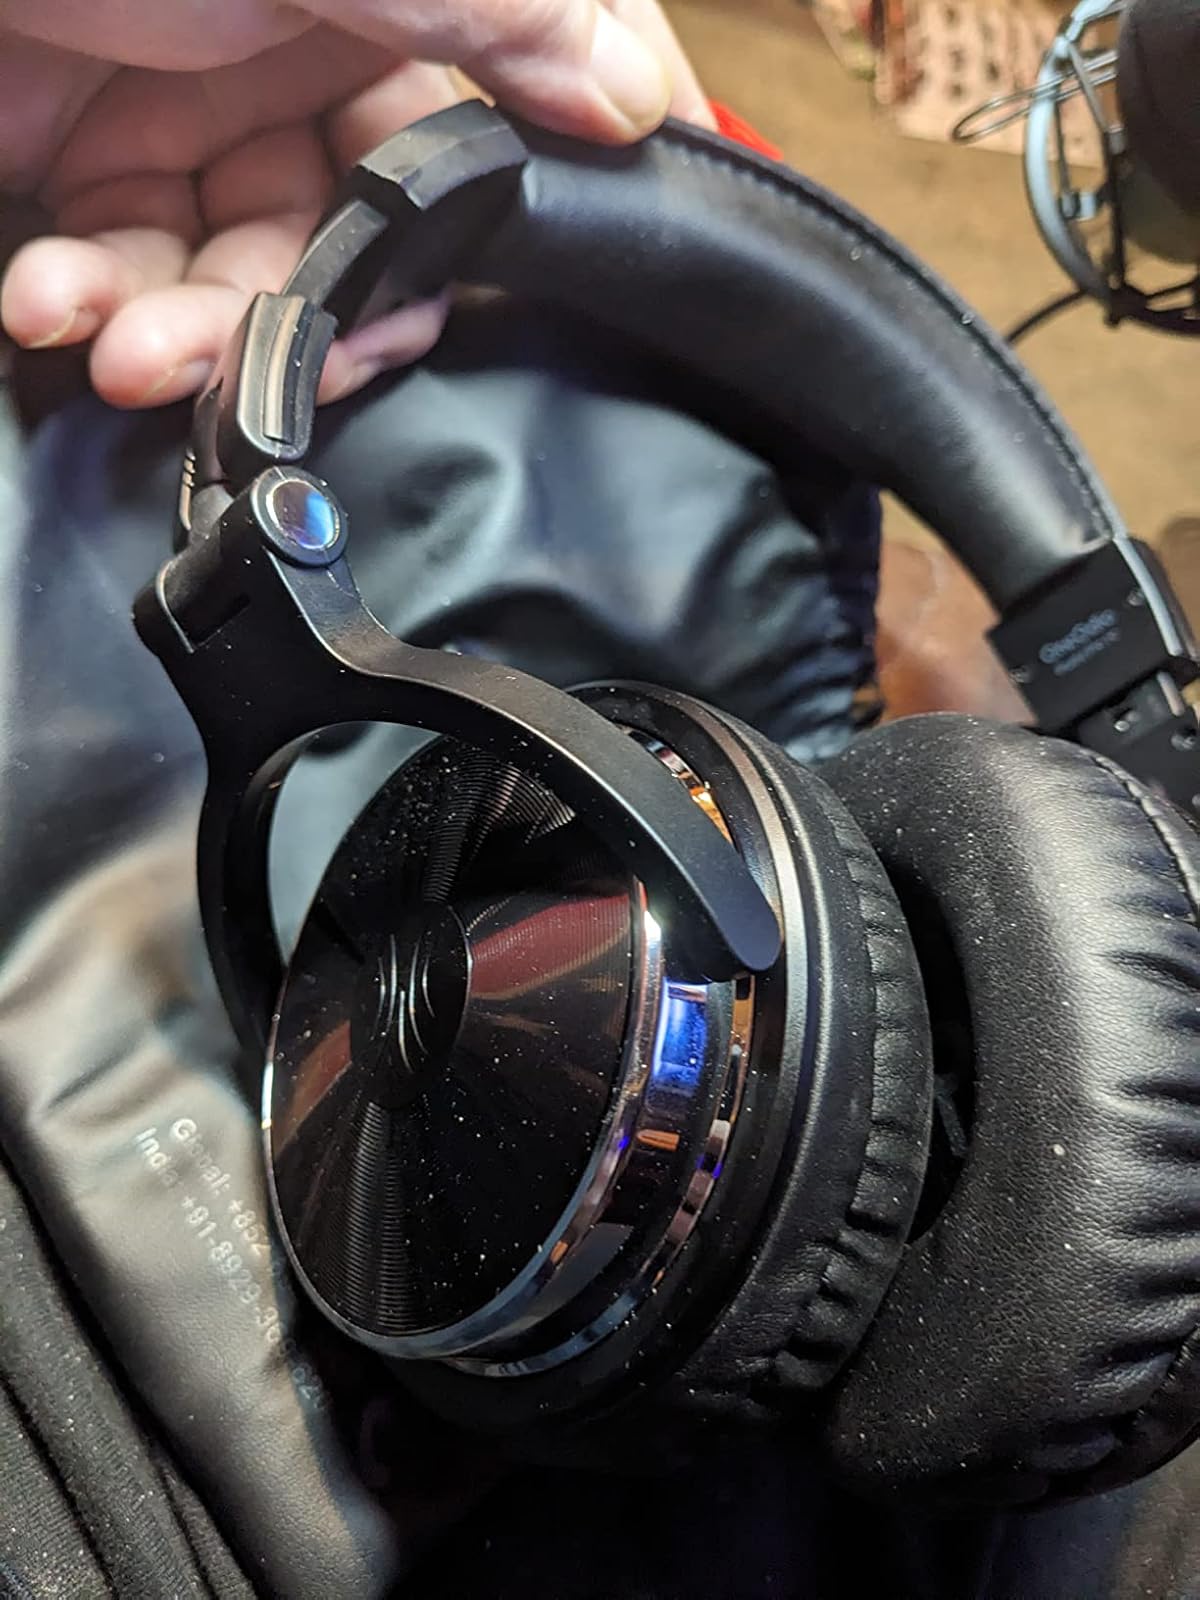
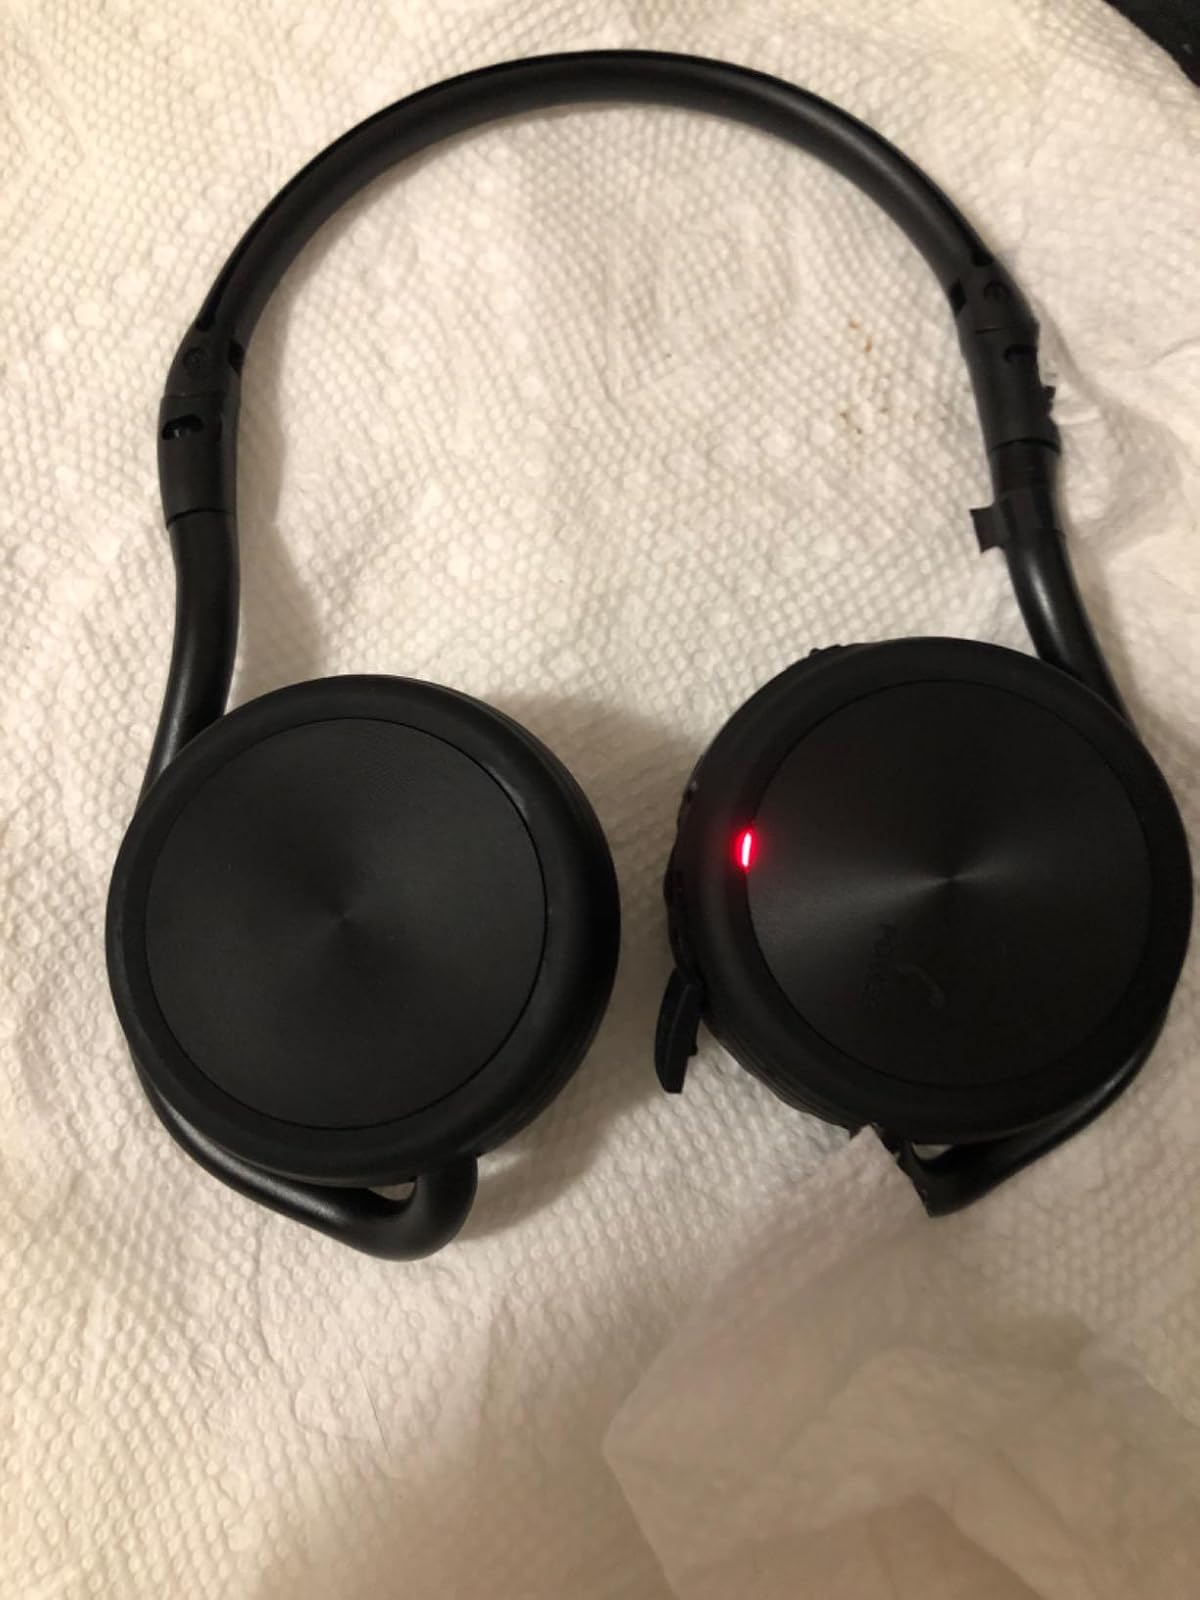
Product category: headphones
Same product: no